Cochrane–Africatown USA Bridge

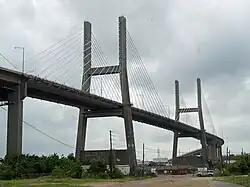
Cochrane–Africatown USA Bridge in Mobile, Alabama

The Cochrane–Africatown USA Bridge is a cable-stayed bridge carrying US 90/US 98 Truck across the Mobile River from the mainland to Blakeley Island in Mobile, Alabama.